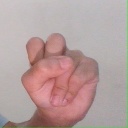
अक्षर: स